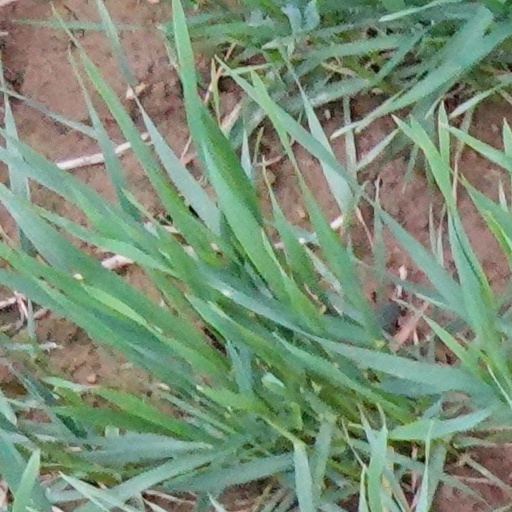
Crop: wheat